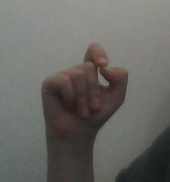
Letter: fa